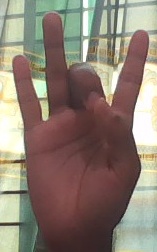
ASL sign: 8